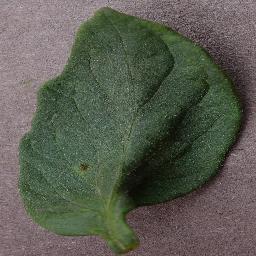
Label: Tomato___Bacterial_spot